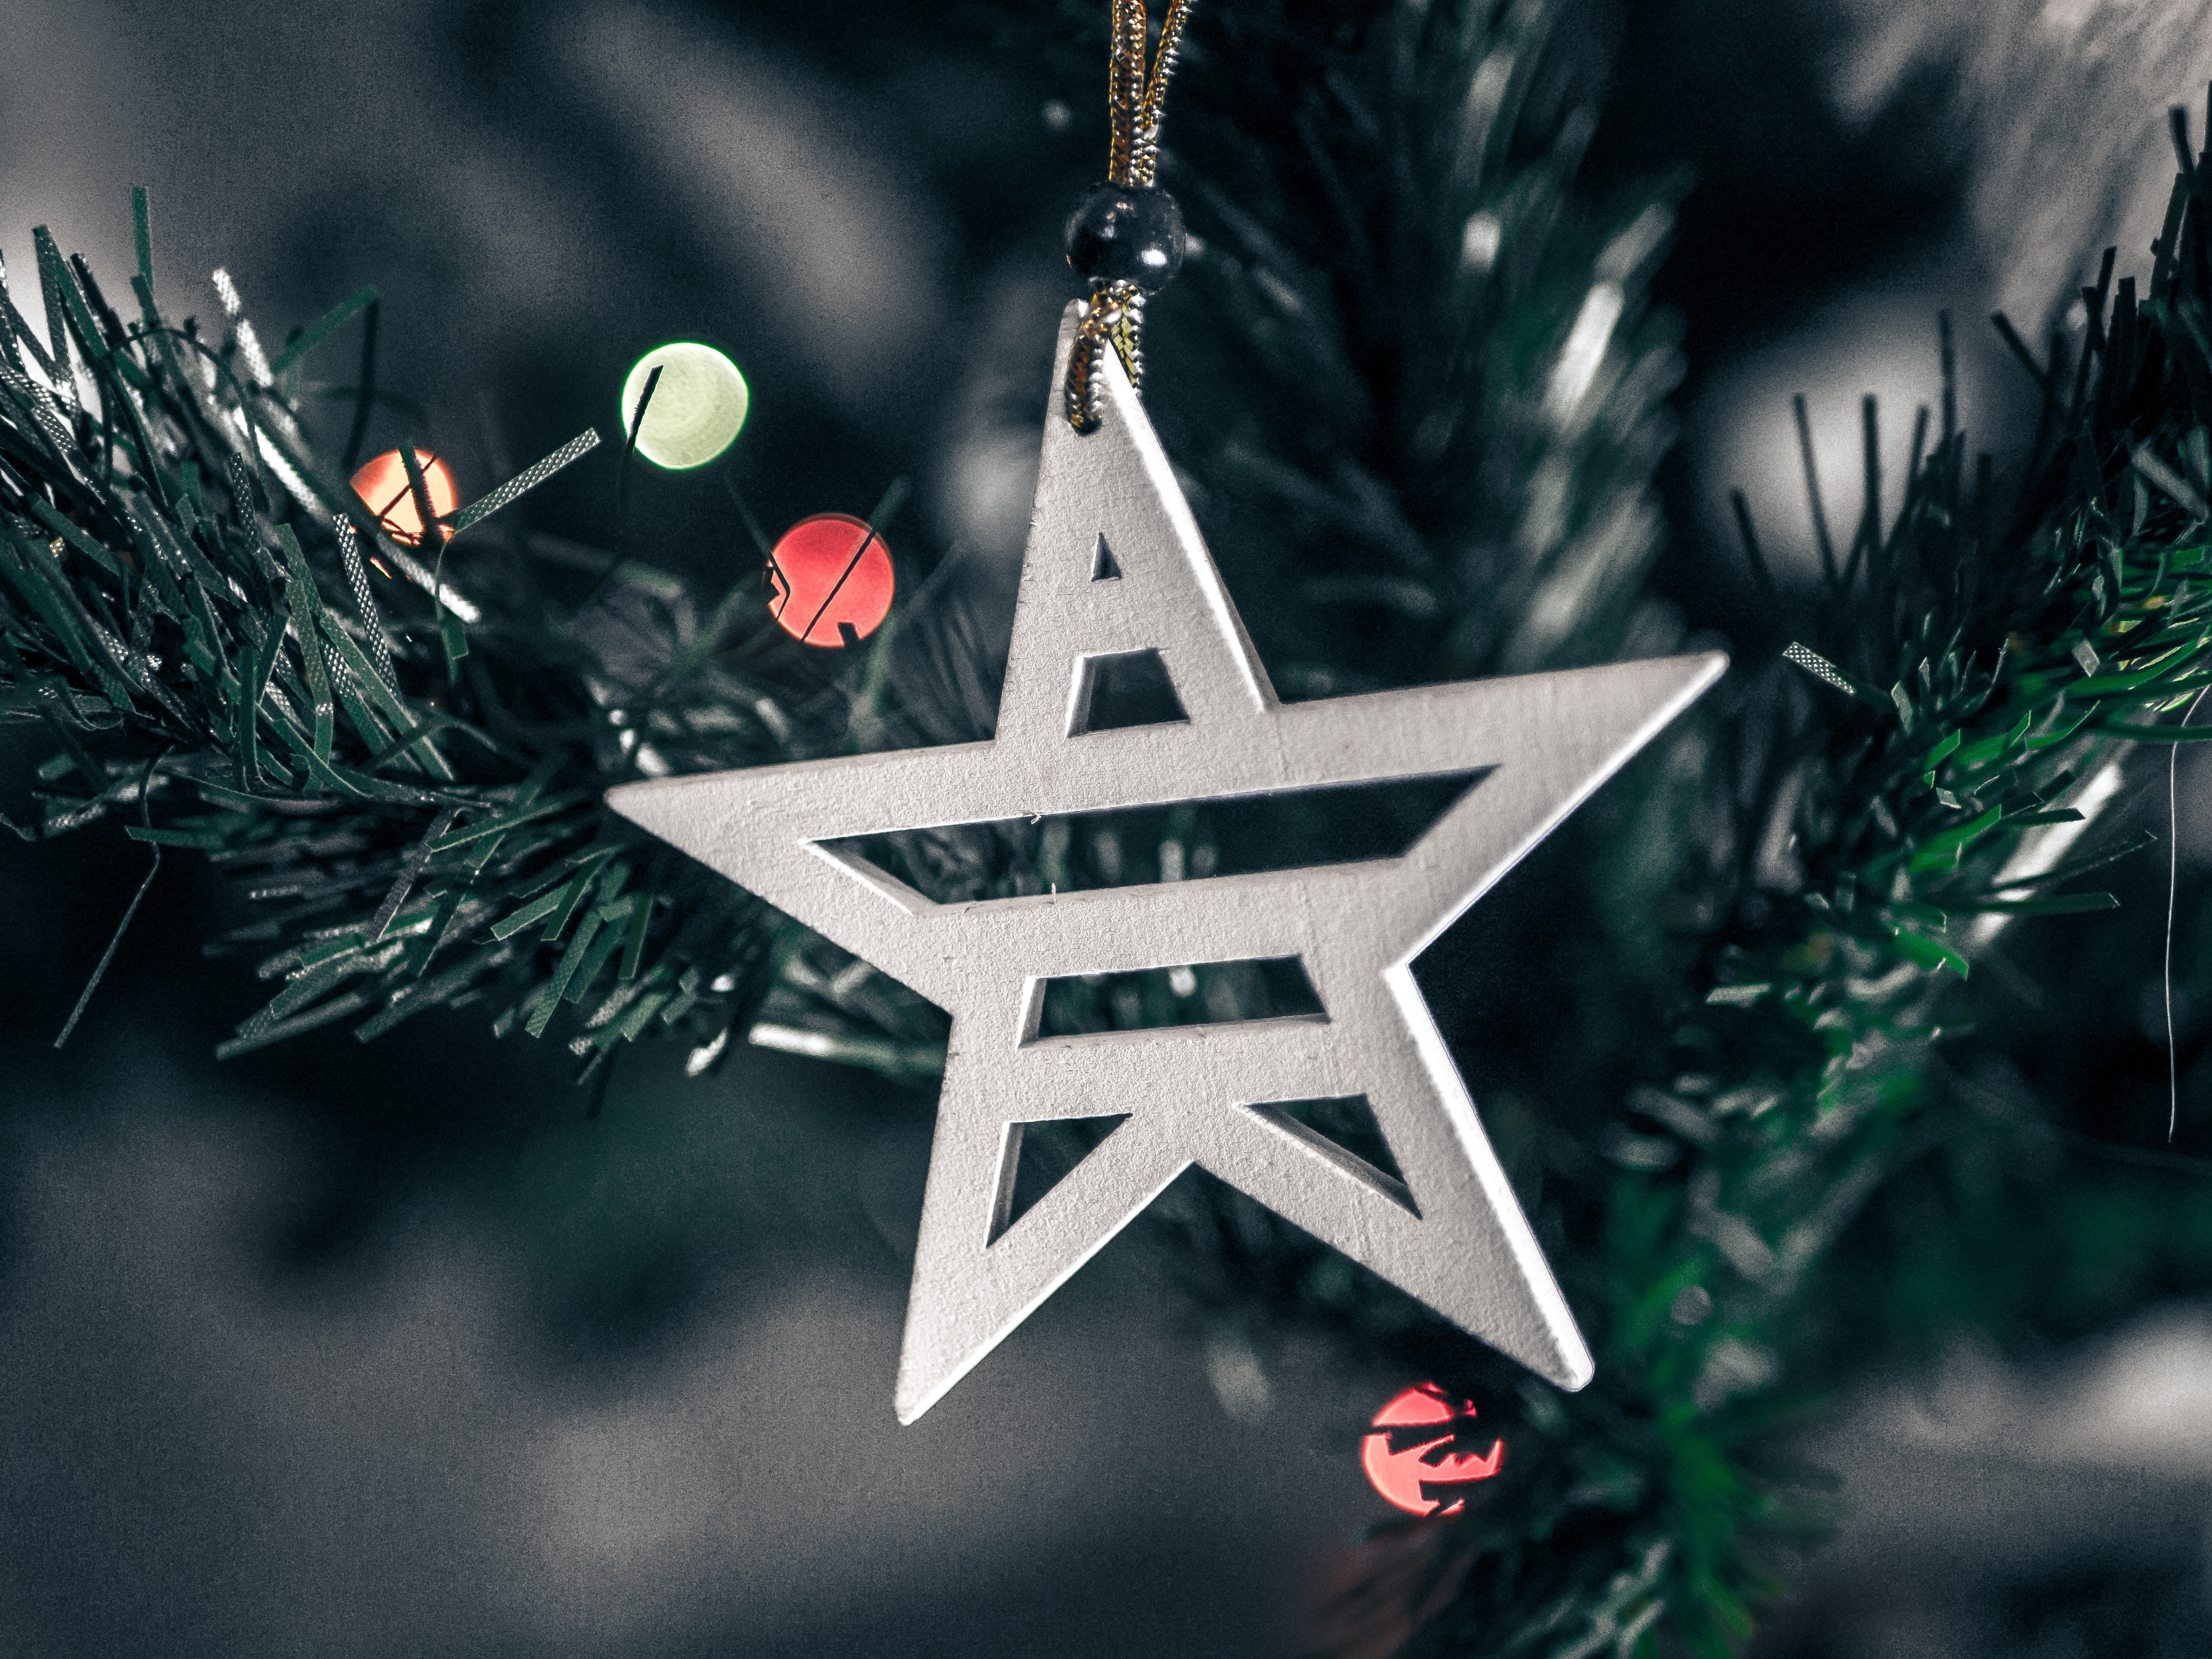
christmas ornament, ornament, Holiday ornament, tree, star, christmas decoration, christmas, christmas eve, interior design, plant, christmas tree, snowflake